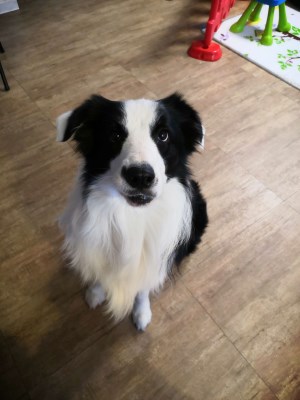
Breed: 2594-n000109-Border_collie